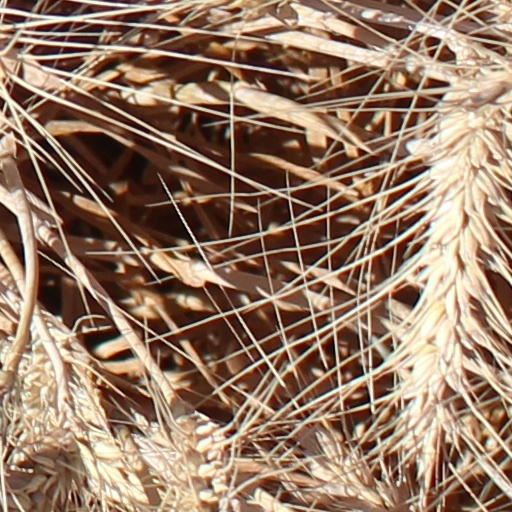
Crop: wheat